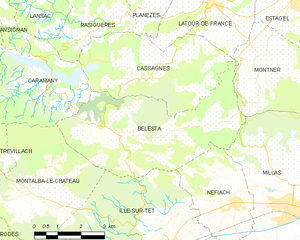
Bélesta (Pyrénées-Orientales)
Kort over kommunen
Kort over kommunen
Bélesta er en by og kommune i departementet Pyrénées-Orientales i Sydfrankrig.